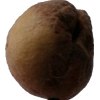
Label: peach